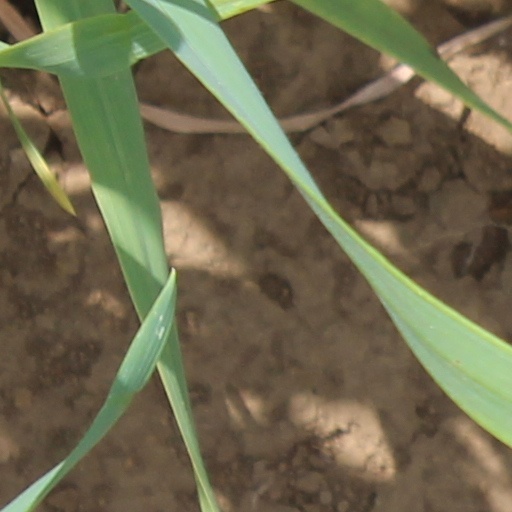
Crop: wheat